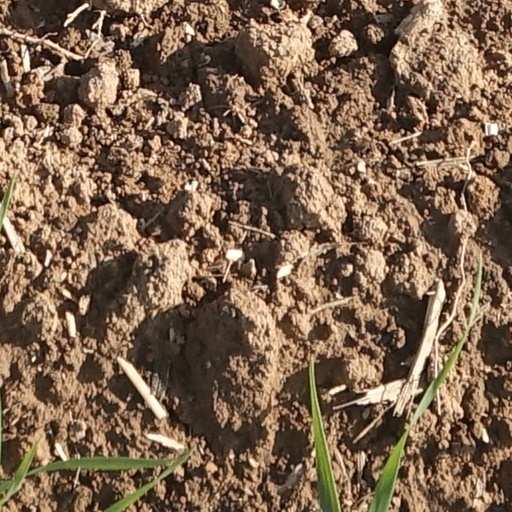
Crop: wheat